Indian egg-eating snake

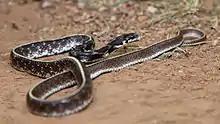

The preferred natural habitats of "B. westermanni" are forest and shrubland, at altitudes of .